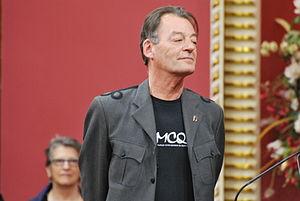
Cérémonie de remise de l'ordre national du Québec 2013.
Walter Boudreau est un compositeur, un saxophoniste et un chef d'orchestre québécois.